Fort Pontchartrain du Détroit

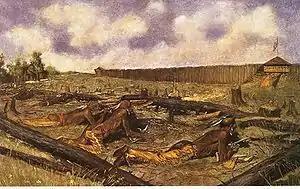
The 1763 Siege of the Fort at Detroit by Frederic Remington

Fort Pontchartrain du Détroit or Fort Detroit (1701–1796) was a French and later British fortification established in 1701 on the north side of the Detroit River by Antoine Laumet de Lamothe Cadillac. A settlement based on the fur trade, farming and missionary work slowly developed in the area. The fort was located in what is now downtown Detroit, northeast of the intersection of Washington Boulevard and West Jefferson Avenue.